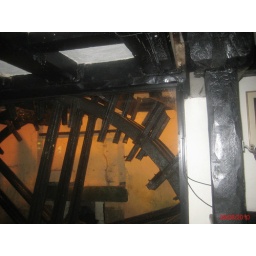
Behind glass in the bar at the Mill at Sonning dinner theatre.